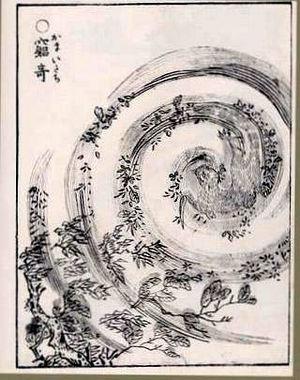
Le kamaitachi est un yōkai japonais dont la légende provient de la région de Kōshinetsu.